Aaranyam

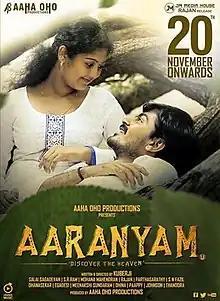
Official poster

Aaranyam is a 2015 Indian Tamil-language romantic drama film directed by Guberji and starring Ram and Neeraja.